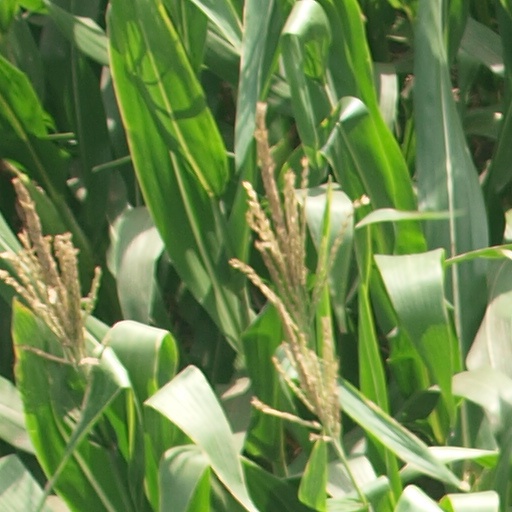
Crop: maize; corn